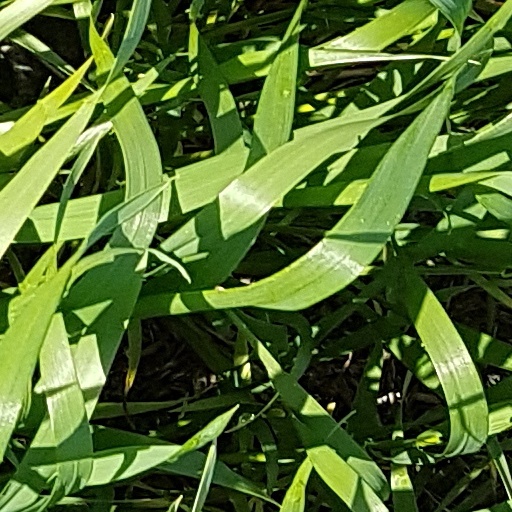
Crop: wheat